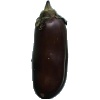
Label: Eggplant 1